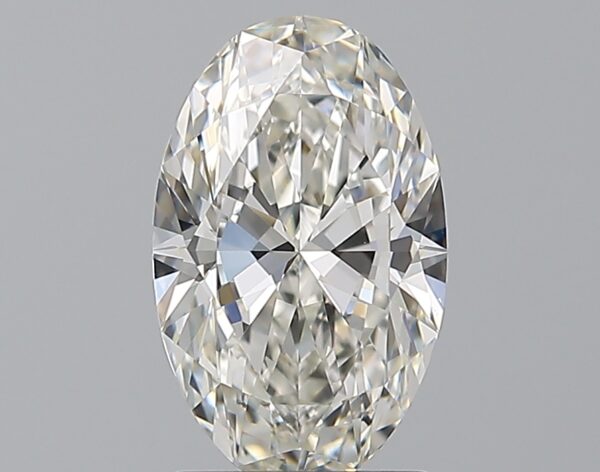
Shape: oval
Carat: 1.51
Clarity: VVS1
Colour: H
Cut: EX
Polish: EX
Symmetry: EX
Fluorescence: M
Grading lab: GIA
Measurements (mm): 9.81 x 6.15 x 3.69